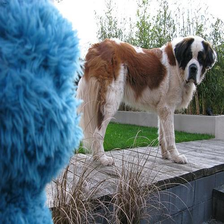
Species: dog
Breed: saint bernard